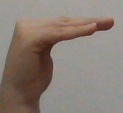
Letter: haa